Aleida Assmann

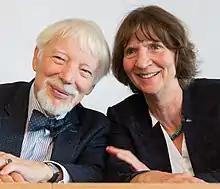
Jan and Aleida Assmann at a press conference at the 2018 Frankfurt Book Fair

In 2014, she received the Heineken Prize for history from the Royal Netherlands Academy of Arts and Sciences. In 2017, she was awarded the Balzan Prize for Collective Memory together with her husband Jan Assmann. In 2018, she was awarded the Friedenspreis des Deutschen Buchhandels together with her husband, honouring their work "sustainable peace and understanding among the peoples of the world". Since 2020, Assmann has been member of the order Pour le Mérite for Sciences and Arts, together with her husband. In 2021 she was elected a corresponding fellow of the British Academy.